Montursi

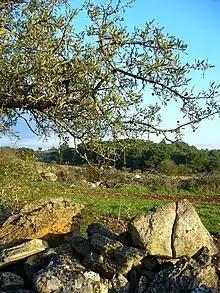
200 pxes

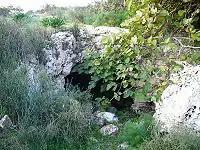
A cave on Montursi "toppa"

The economy is still primarily based on cattle rearing and on dairy farming, supporting the cheese industry of Gioia del Colle in the production of its famous mozzarella. Although cultivation is predominantly for forage, cultivation of olives, almonds and cherries is typical. There is also tourism, especially in the summer season; there are numerous second homes, some bed and breakfasts and pizzerias.